Varsity Line

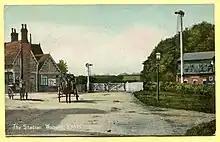
Woburn Sands railway station, about 1895

The Buckinghamshire Railway connection at Bletchley left in a southward direction, and a west to south chord was brought into use there in October 1854 to permit direct running between Euston and the Buckinghamshire line.